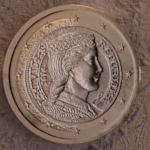
Coin value: 1euro
Country: lv
Edition: standard